Jack Watling

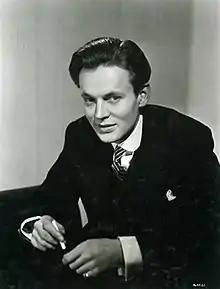
Publicity still for "The Winslow Boy" (1948)

Watling was born 13 January 1923 in Chingford, Essex, England. The son of a travelling scrap metal dealer, Watling trained at the Italia Conti Academy of Theatre Arts as a child; and made his stage debut in "Where the Rainbow Ends" at the Holborn Empire in 1936. He made his first film appearances (all uncredited) in "Sixty Glorious Years", "Housemaster" (both 1938) and "Goodbye, Mr Chips" (1939).